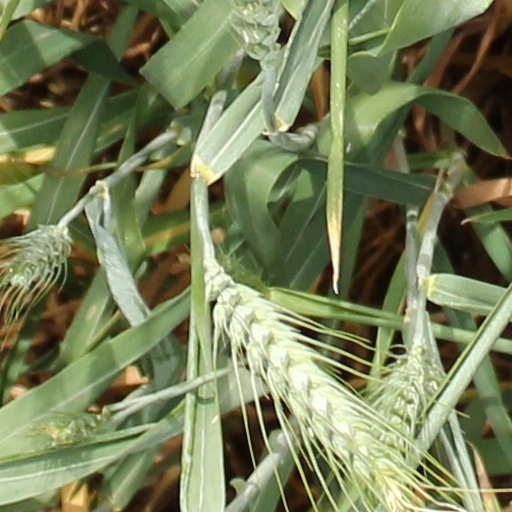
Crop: wheat